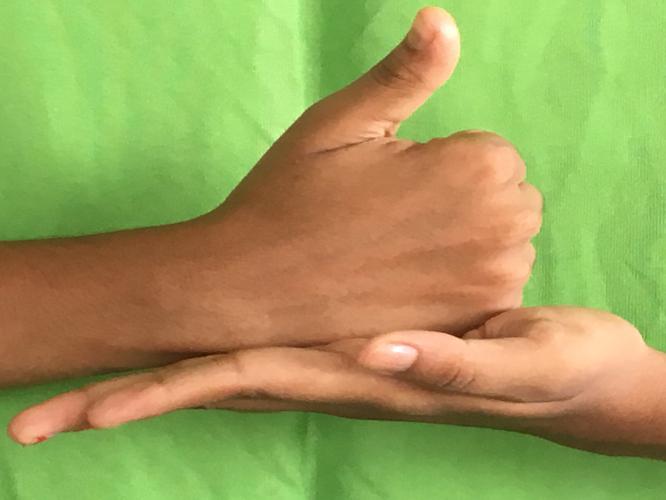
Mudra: Shivalinga
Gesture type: double_hand